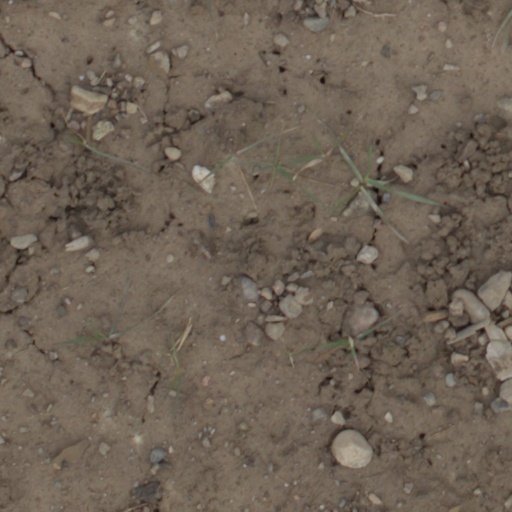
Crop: wheat